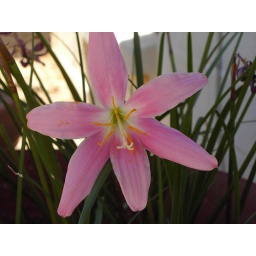
This is a pink flower we have in a container. Some bust bee made a mess of the pollen.